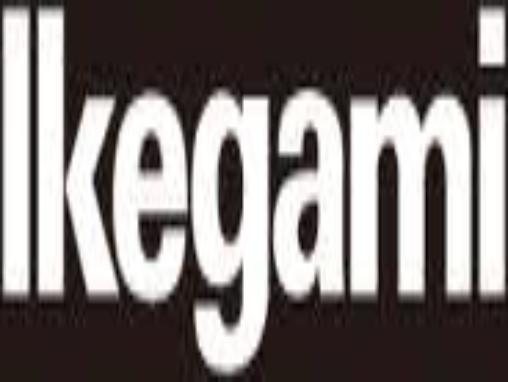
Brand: Ikegami
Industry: Electronic